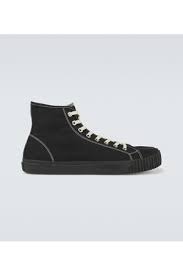
Label: Sneaker